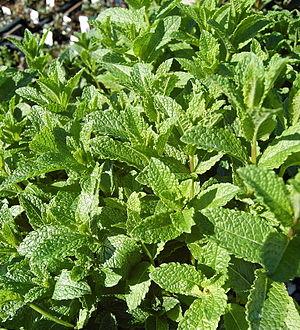
La Menthe en épi ou menthe verte est une plante vivace de la famille des Lamiacées, du genre Mentha, cultivée comme plante aromatique.